Huron, California

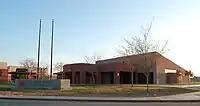
Huron Middle School, shown c. 2007

In the United States House of Representatives, Huron is in California's 13th congressional district, represented by Democrat Adam Gray as of January 2025.